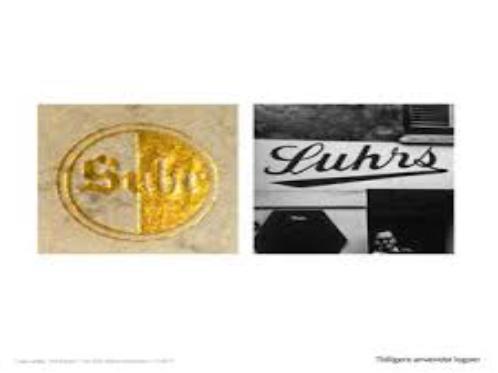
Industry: Leisure